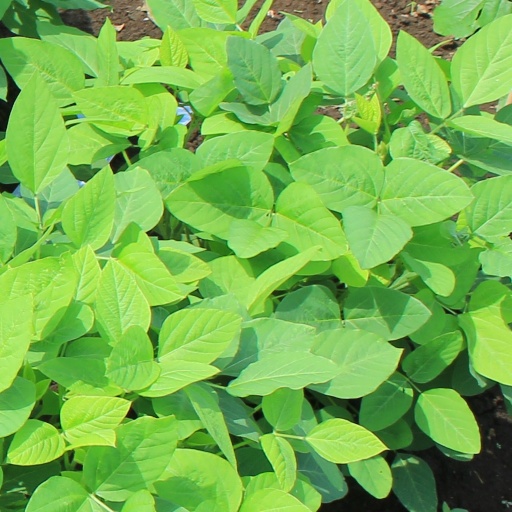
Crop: soybean